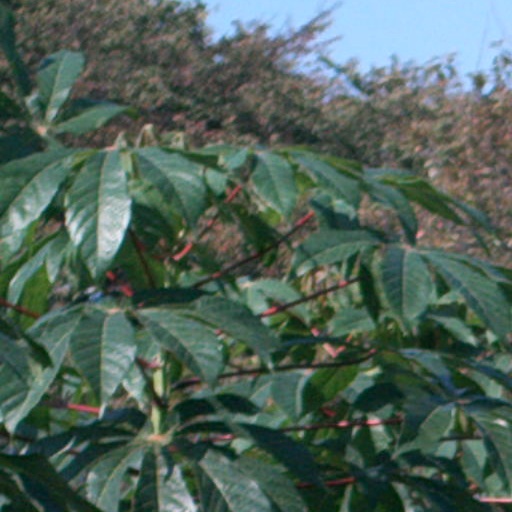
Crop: cassava